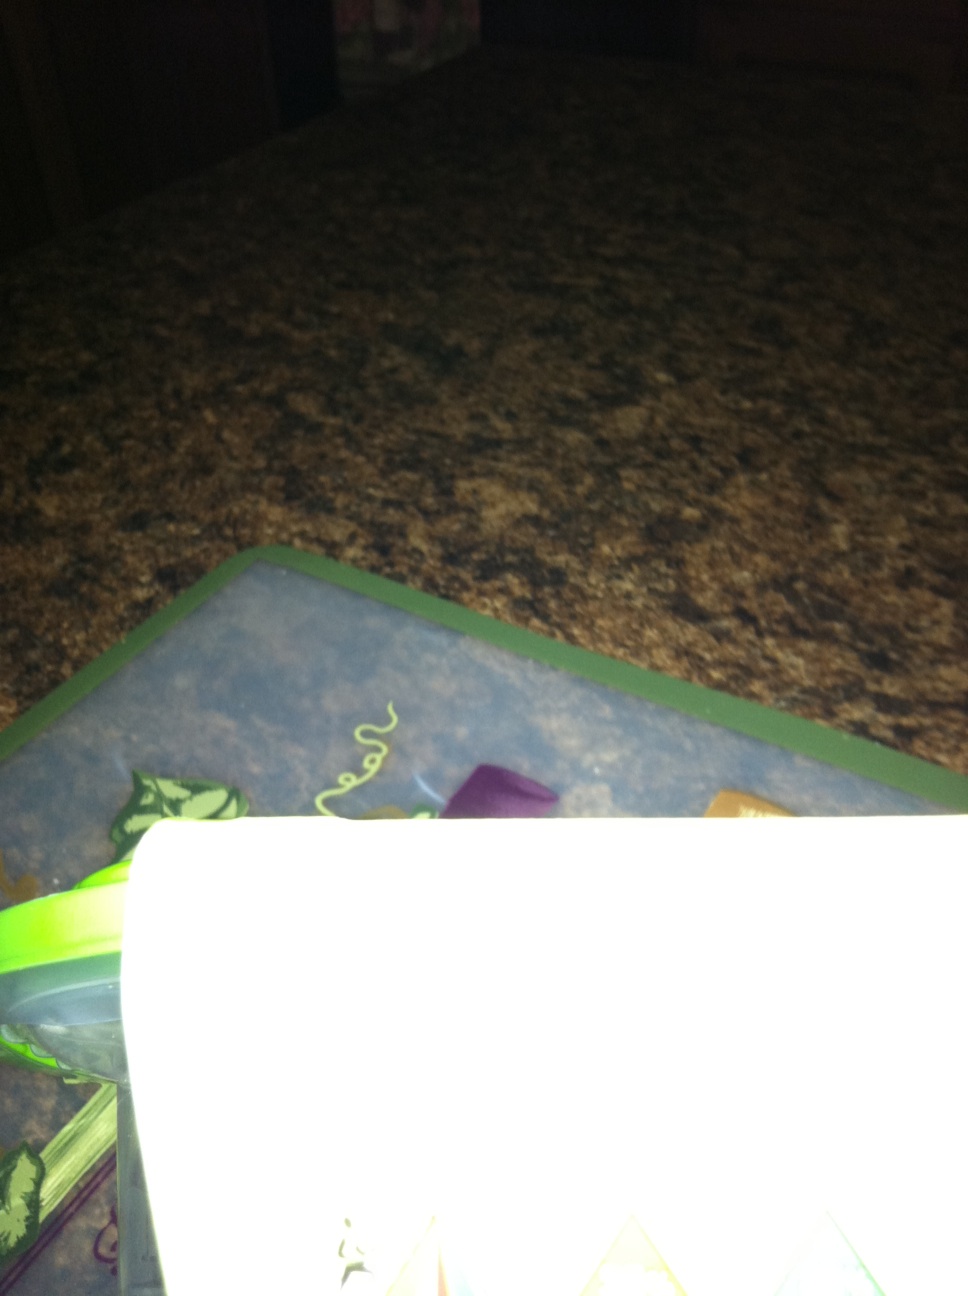Question: What is the expiration date?
Answer: unanswerable